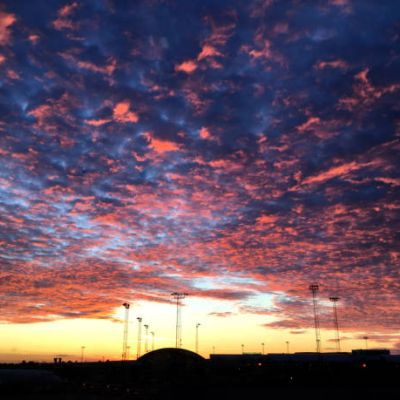
Cloud type: Cirrocumulus (Cc)